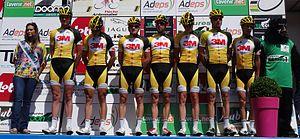
Reportage photographique réalisé le dimanche 22 juin à l'occasion du départ et de l'arrivée de la Flèche ardennaise 2014 à Herve, Belgique.
La 49ᵉ édition de la Flèche ardennaise a eu lieu le 22 juin 2014. La course fait partie du calendrier UCI Europe Tour 2014 en catégorie 1.2. Elle a été remportée par Stefan Küng en 4 h 18 min 20 s, suivi quarante-trois secondes plus tard par son coéquipier Loïc Vliegen et quarante-huit secondes plus tard par Boris Dron. Tim Vanspeybroeck, grâce à sa 19ᵉ place, reste leader de la Topcompétition. Sur 158 coureurs qui ont pris le départ, 56 seulement ont franchi la ligne d'arrivée.